Seres Auto

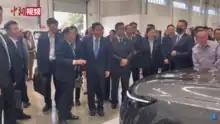
Ma Ying-jeou visit Seres factory in China

SF Motors Inc. was founded in Santa Clara, California in January 2016 as a company focused on producing electric vehicles. In early 2017, SF Motors’ parent company, Sokon Industry Group, was granted production permits from the Chinese government to produce electric vehicles.